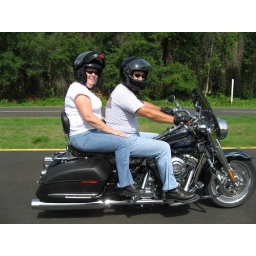
Ahhh, any day on the bike is better than a day in the office :-))